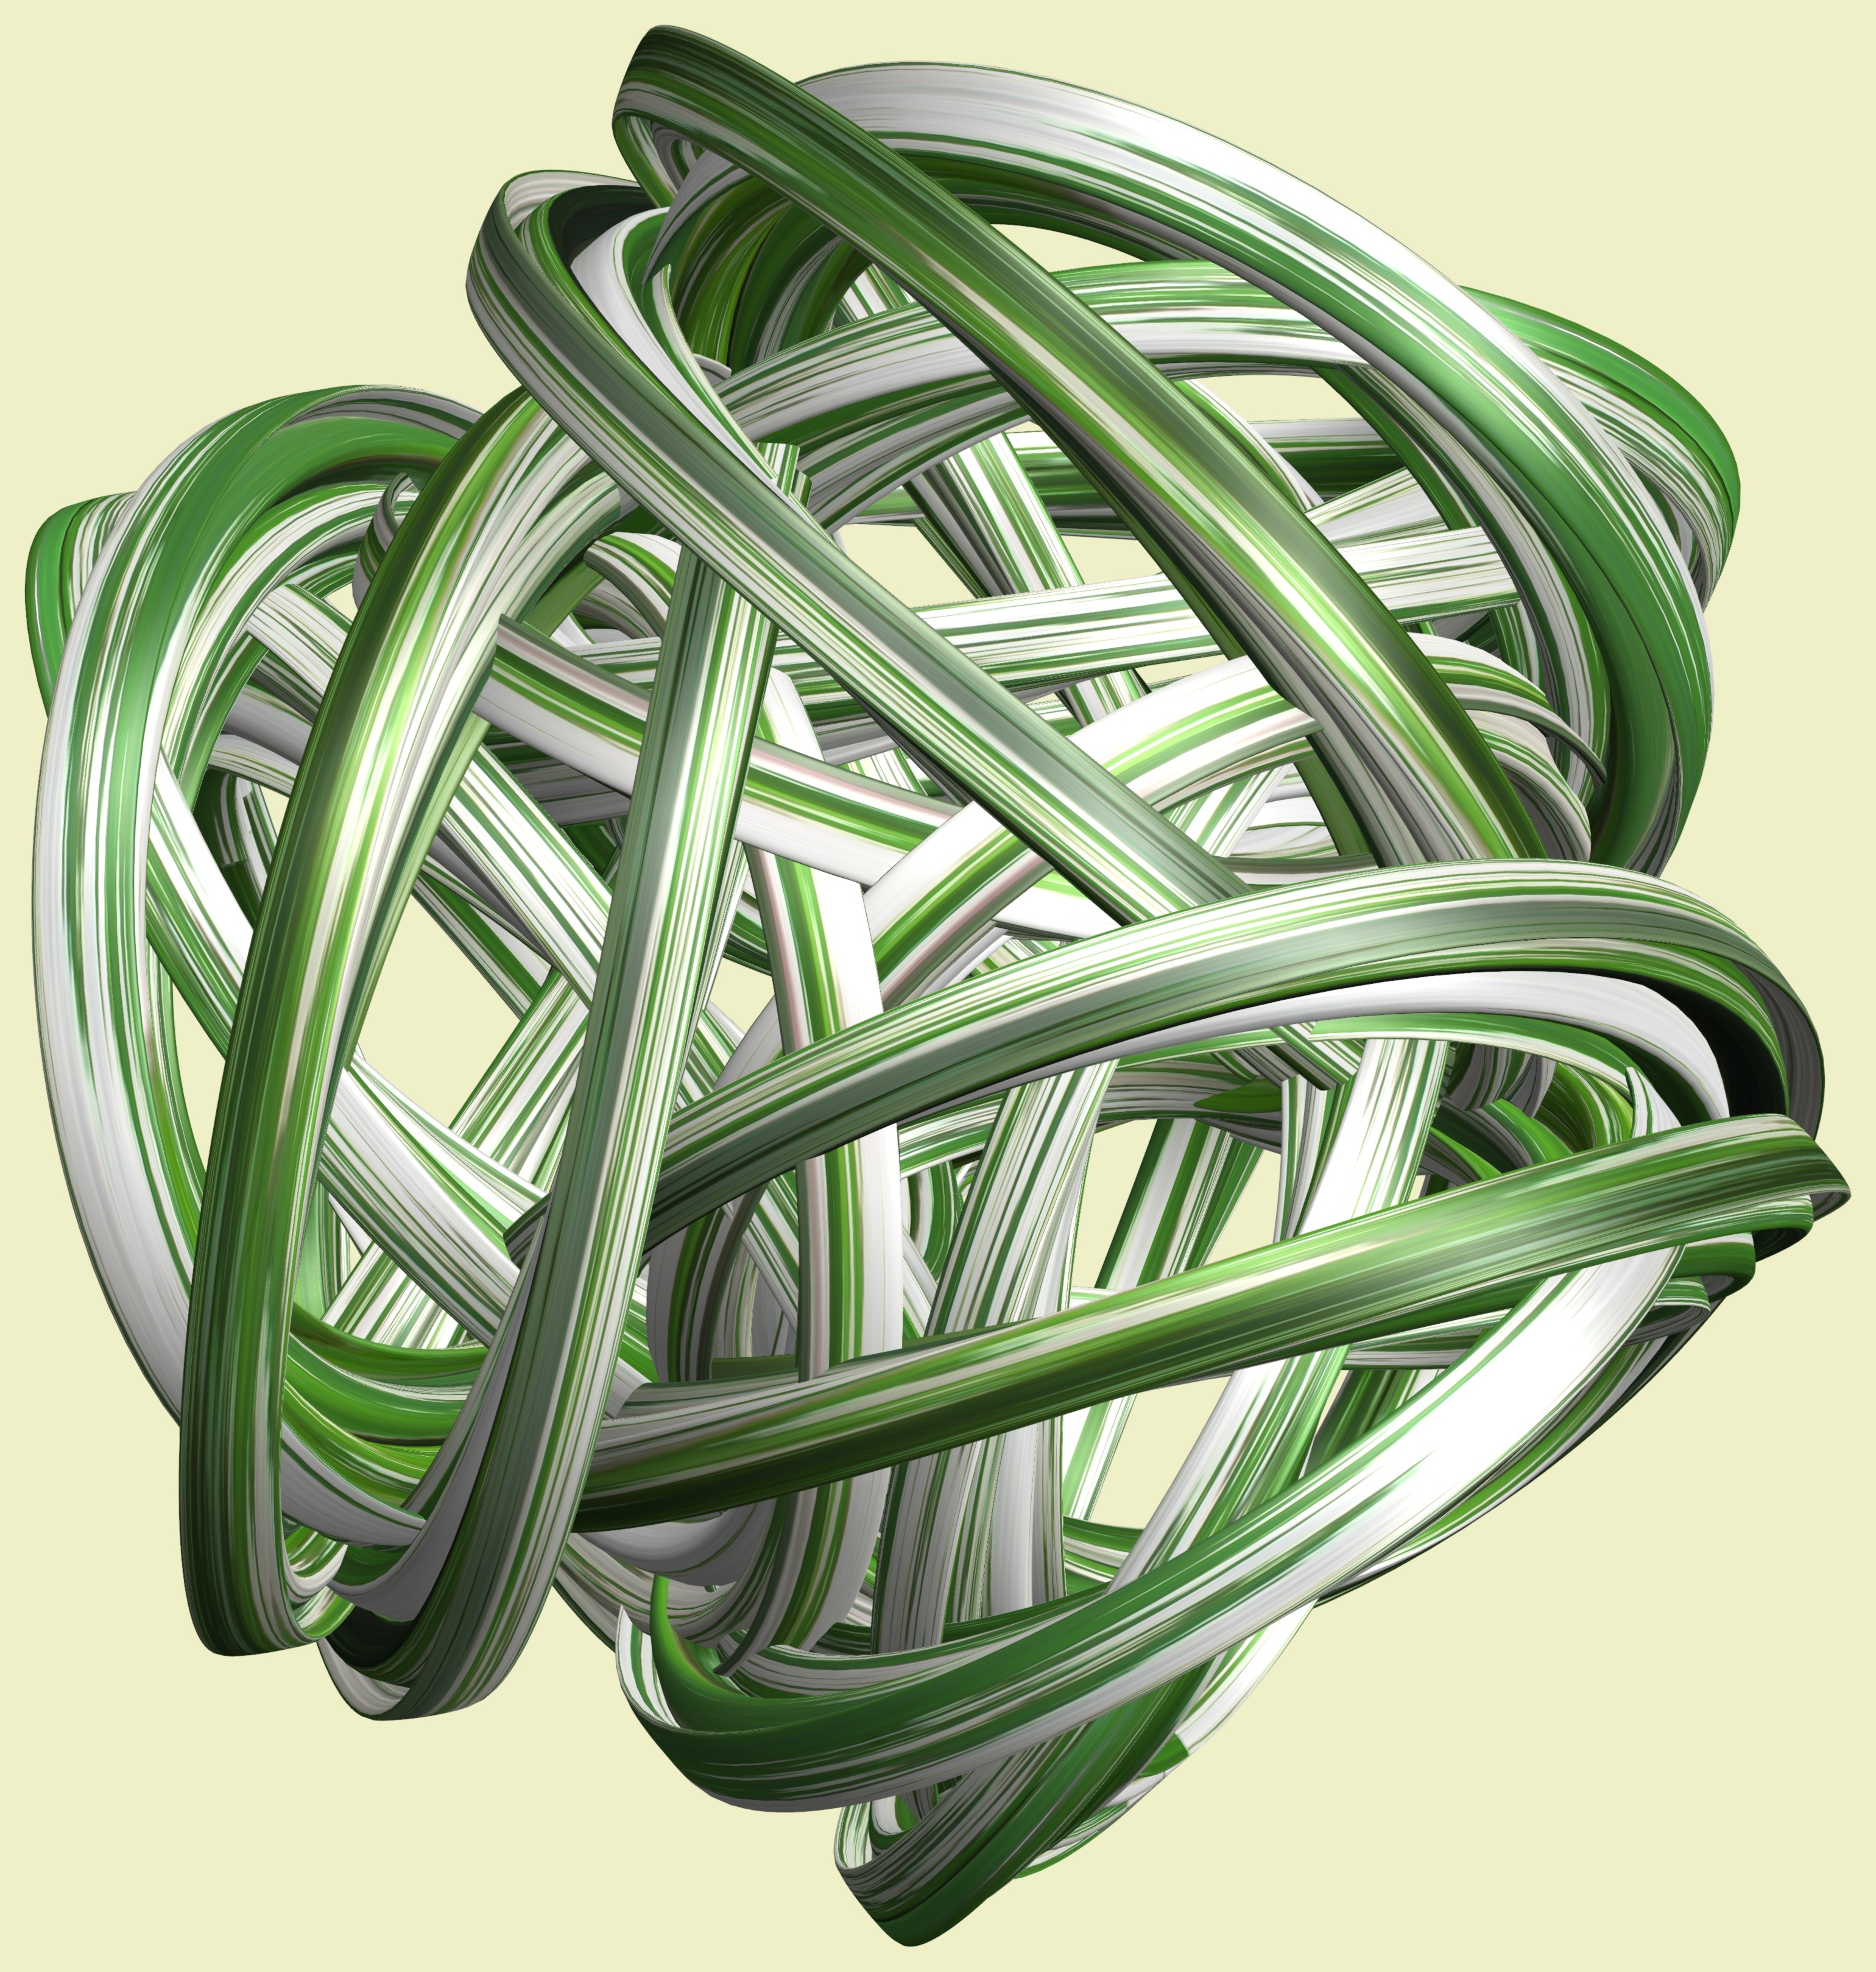
structure, texture, pattern, green, jewellery, design, symmetry, 3d, graphic, knot, torus, mathematica, cg, parametricplot3d, code, program, algorithm, mapping, man made object, fashion accessory